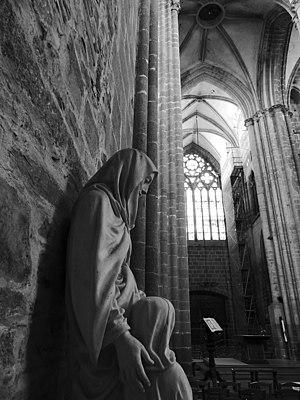
Saint-Anne &amp
La cathédrale Saint-Samson de Dol-de-Bretagne est une ancienne cathédrale catholique romaine dédiée à saint Samson. De style gothique, c'est un important monument historique français, situé à Dol-de-Bretagne, dans le département d'Ille-et-Vilaine.